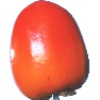
Label: Kaki 1